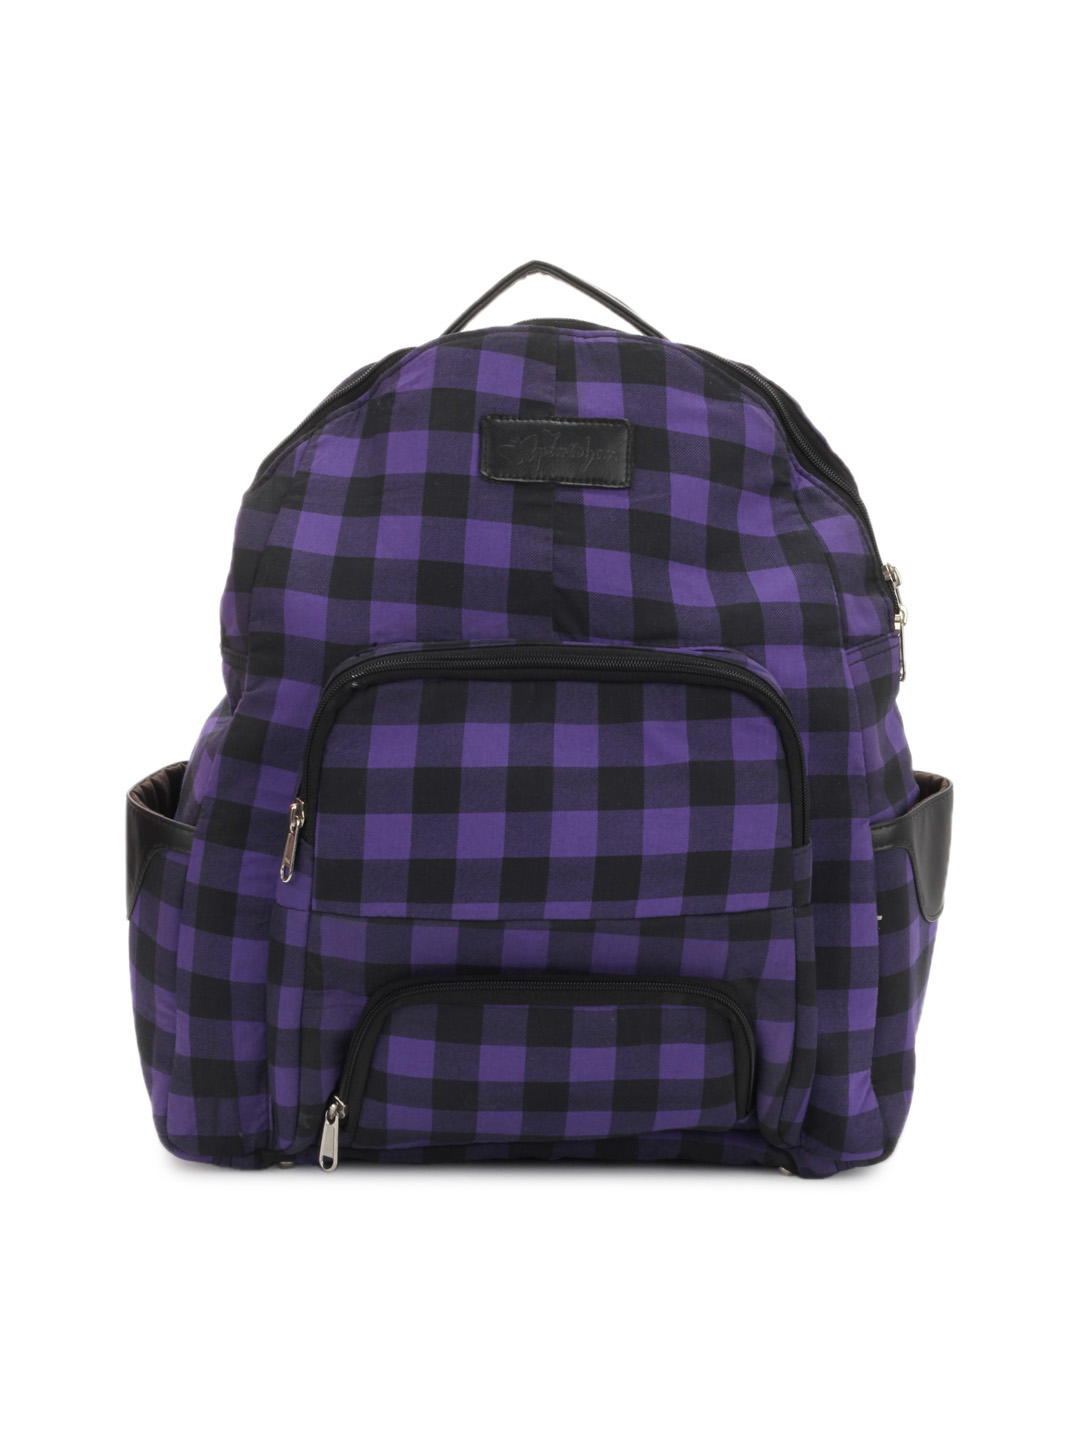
Paridhan Women Black & Purple Backpack
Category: Accessories / Bags / Backpacks
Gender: Women
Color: Black
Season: Summer 2012
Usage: Casual